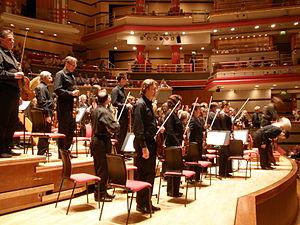
L'Orchestre symphonique de Birmingham est un orchestre symphonique britannique basé à Birmingham.